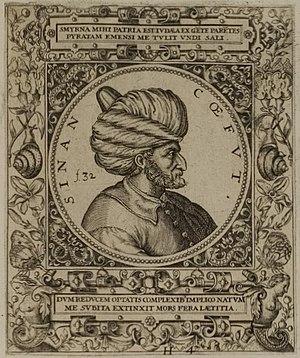
Sinan Reis, Ciphut Sinan ou Sinan le Juif est un corsaire barbaresque et un pirate juif originaire de Smyrne, actif dans la première moitié du XVIᵉ siècle.